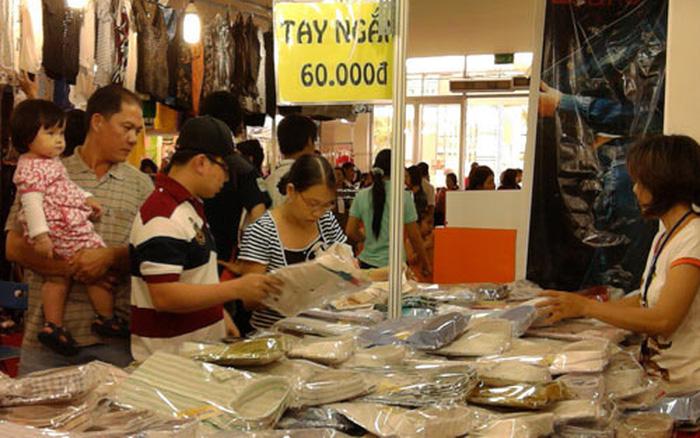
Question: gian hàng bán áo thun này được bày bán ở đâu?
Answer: ở trong một khu hội chợ